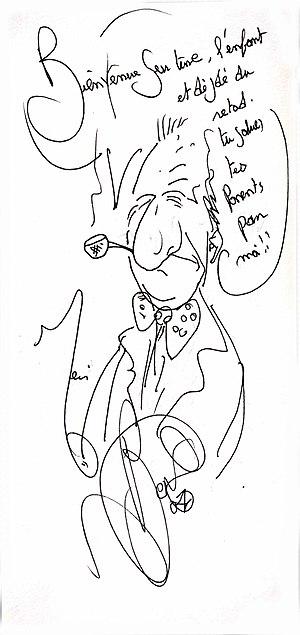
Dessin et dédicace de Benoit Poelvoorde.
Benoît Poelvoorde, né le 22 septembre 1964 à Namur, est un acteur et humoriste belge.